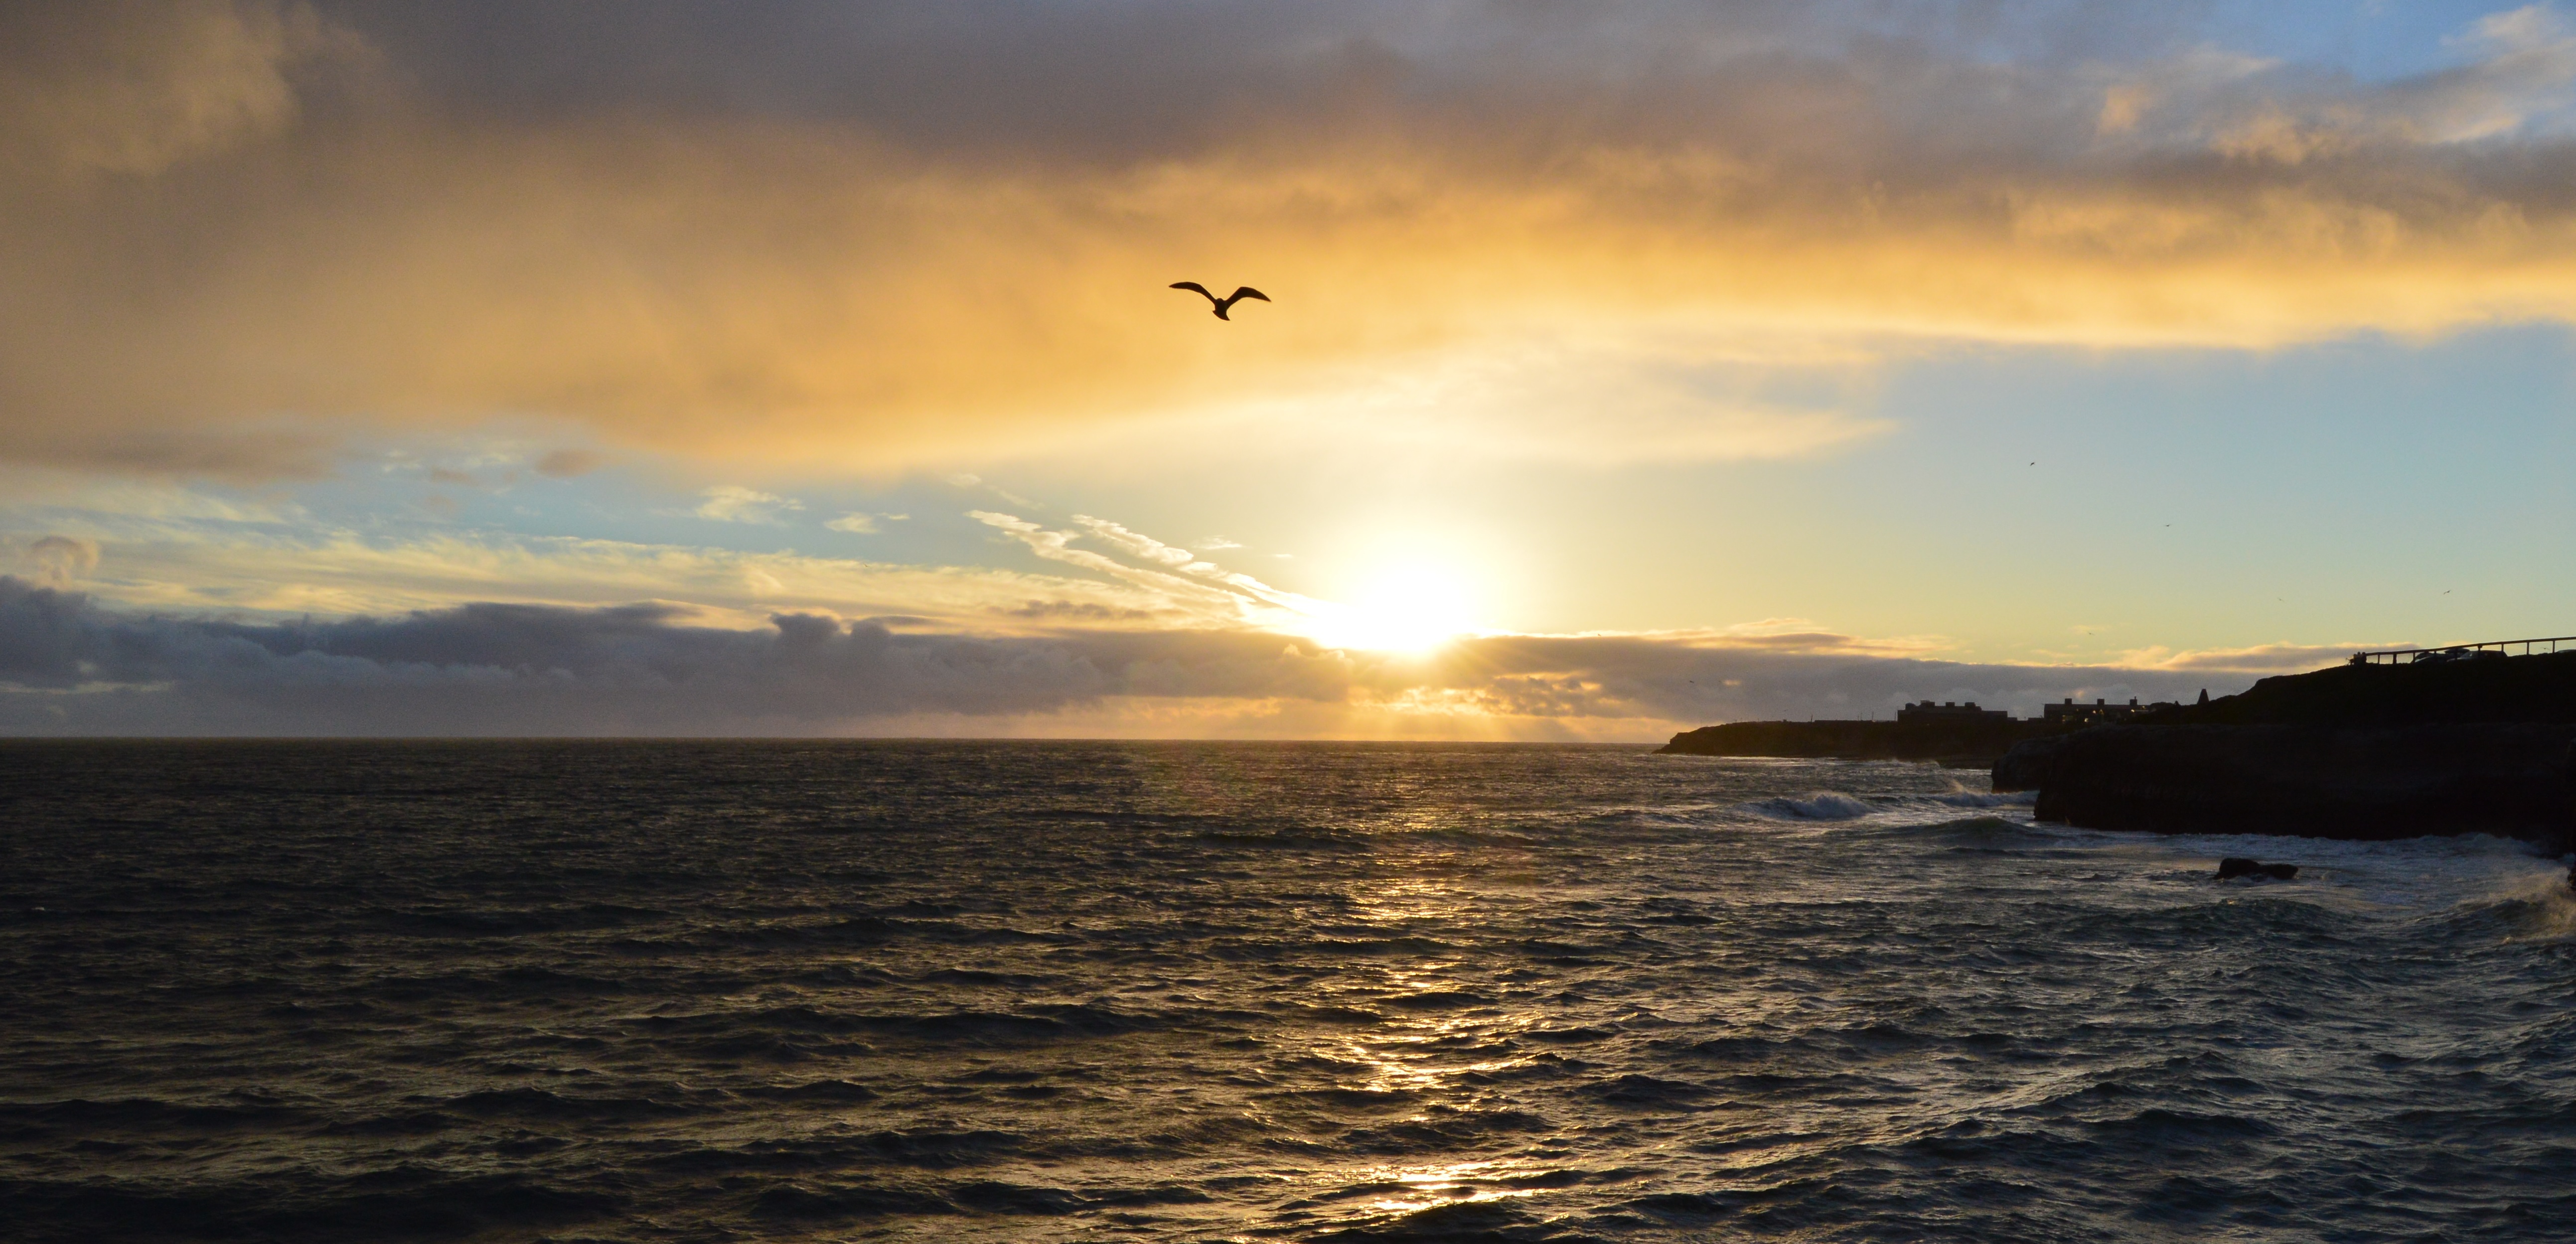
beach, landscape, sea, coast, ocean, horizon, cloud, sun, sunrise, sunset, sunlight, morning, shore, wave, dawn, dusk, evening, bay, body of water, waves, cape, wind wave